Northern black flycatcher

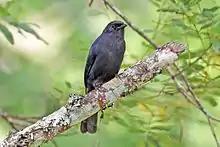
"M. e. lugubris" Kakamega Forest, Kenya

The northern black flycatcher (Melaenornis edolioides) is a small passerine bird in the flycatcher family, Muscicapidae.